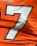
Number: 7